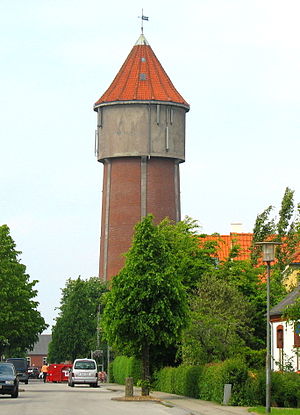
Struer
Vandtårnet i Struer, Struer Kommune, Region Midtjylland.
Struer er en stationsby og købstad i det nordlige Vestjylland med 10.303 indbyggere, beliggende i Struer Sogn og samtidig hovedby i Struer Kommune, der ligger i Region Midtjylland. Struer lå tidligere i amtet Ringkøbing Amt.